John Anderson Moore

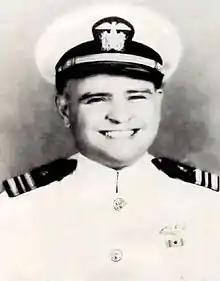

John Anderson Moore (January 12, 1910 – February 26, 1944) was a United States Navy submarine commander who was killed in action during World War II. He had been awarded three Navy Crosses and a Purple Heart Medal before his death. The U.S. Navy frigate is named in his honor.